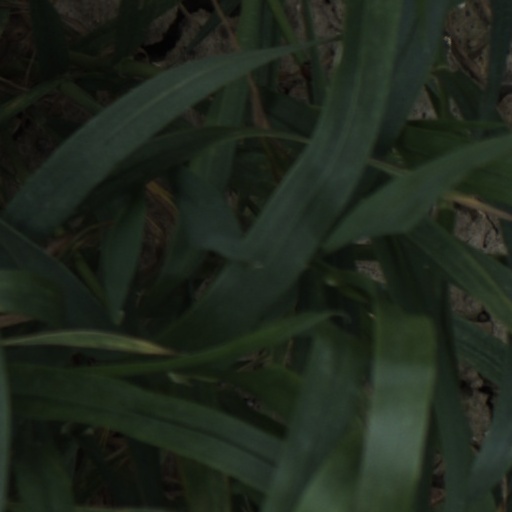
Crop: wheat